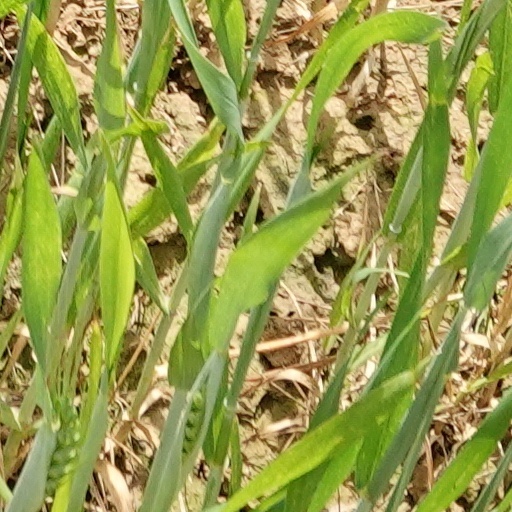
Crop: wheat